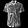
Label: Shirt